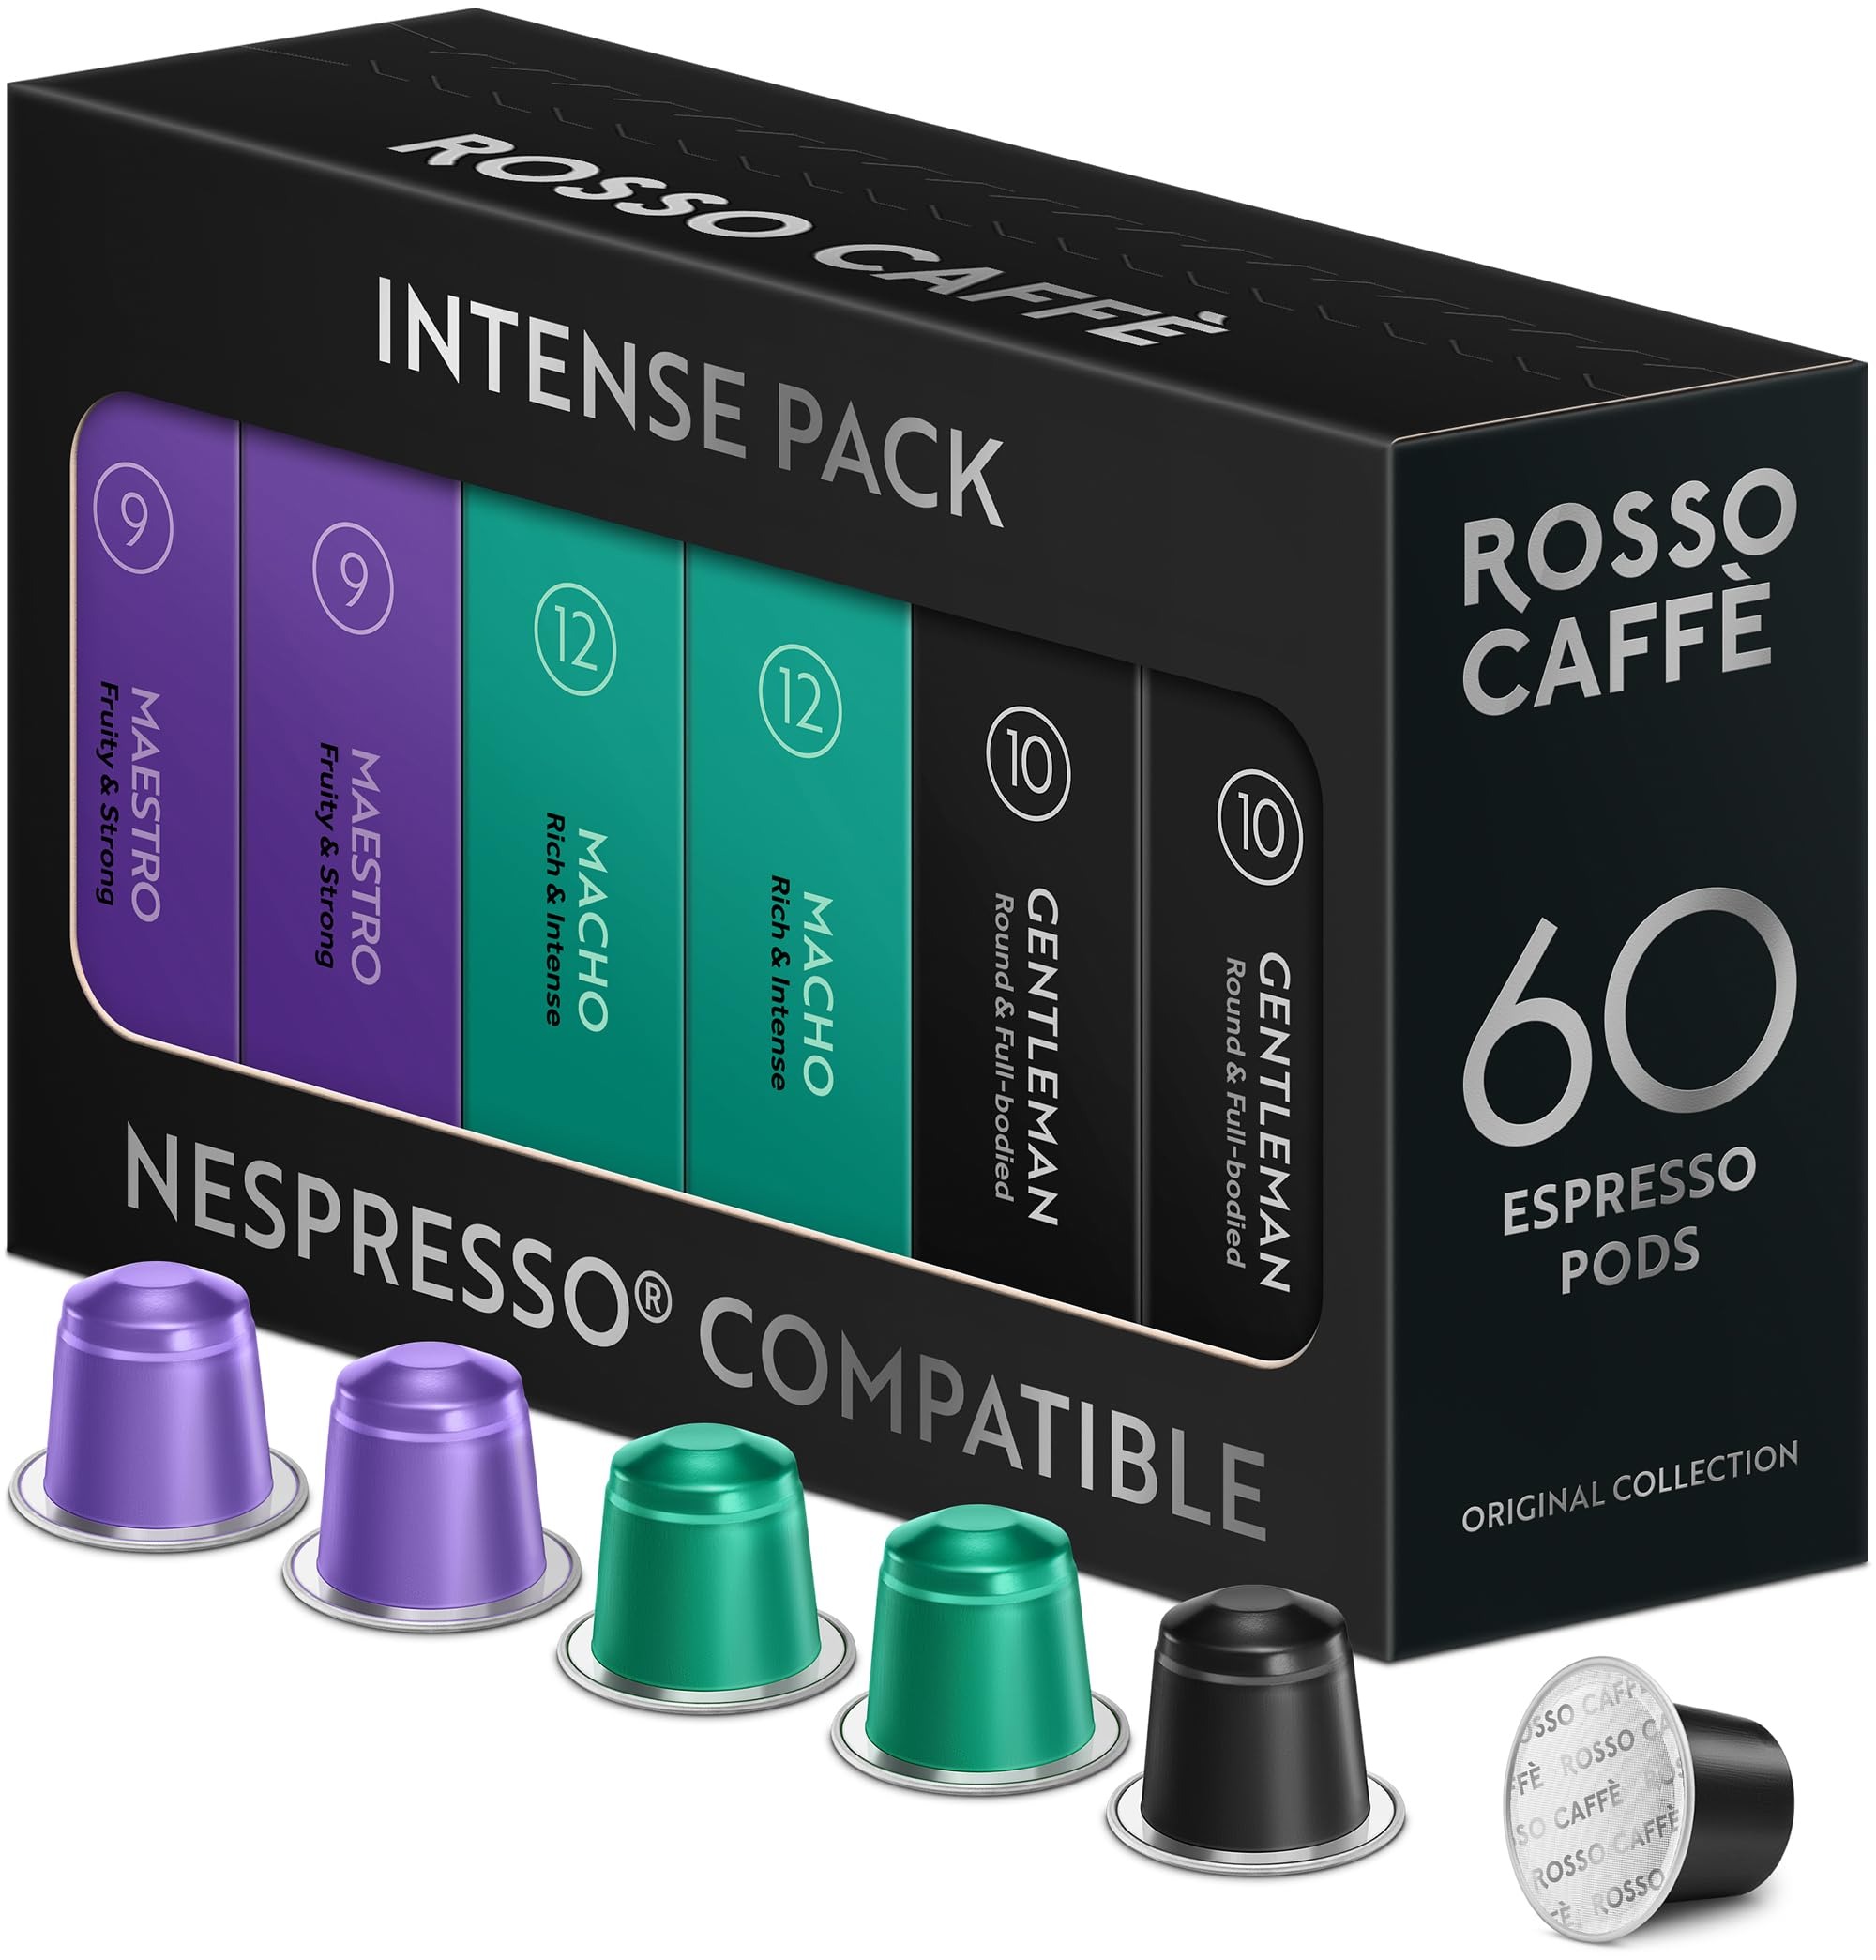
Item Name: Rosso Coffee Capsules for Nespresso Original Machine - 60 Gourmet Extra Dark Roast Espresso Pods - Single-Serve Aluminum Coffee Pods Compatible with Nespresso Original Line Machines (Extra Dark 60)
Bullet Point 1: Compatible with nespresso original line machines - our aluminum coffee capsules are compatible with the nespresso pod coffee makers which include inissia, essenza, essenza mini, citiz, u, pixie, miele, masteria, grand masteria, le cube, lattissima one, lattissima plus, lattissima pro and cretista.
Bullet Point 2: Enjoy premium quality coffee - every rosso capsule is made with premium, high-quality coffee and is fully compatible with nespresso original line machine pods.
Bullet Point 3: Gourmet coffee capsules at the price that you deserve - gourmet dark roast espresso pods doesn’t have to cost you the world. because we are a small team with minimal overhead and maximum quality, every cup of rosso coffee is both affordable and premium.
Bullet Point 4: Eco-friendly and fully recyclable - re-use, re-cycle, drink coffee. our espresso capsules are made of food-safe aluminum capsules and are free of any toxic halogens, bisphenol a (bpa), or phthalates.
Bullet Point 5: Keep calm. If you don't enjoy the taste of our coffees or find that the pods are not compatible with your machine, please contact Rosso Caffe directly through your Amazon order history page, and we will be happy to assist you
Bullet Point 6: Coffee experts - every rosso blend is chosen from our travel experience and expertise in coffee beans from around the world.
Bullet Point 7: New capsule design and technology - our updated design and capsule technology keeps our blends fresh, bold, and fully safe. this also allows our pods to be compatible with all original line nespresso machines.
Bullet Point 8: Extra dark roast pack - some like it bold. really bold. our dark roast blend coffee capsules are made with a very slow roast, enhancing the flavor through time and attention.
Product Description: compatible capsules for nespresso original line - do they really work? if you have a nespresso machine at home, you're probably asking yourself, is there an alternative to my coffee capsules? can i order a small amount of capsules at a reasonable price and still enjoy a decent cup of coffee? sure! rosso caffe has a wide range of premium quality coffee blends in espresso capsules which are nespresso original line machine compatible, for an unbeatable price and a friendly customer experience. we offer you to dive into our variety pack capsules. we bring you premium coffee blends, at an excellent value, in easy-to-use capsules. so why settle for less and at a higher price, why not enjoy the benefits of superior tasting coffee at an affordable price in the office, at home or wherever life may take you. taste our coffee today and we guarantee you will fall in love! click "add to cart '' at the top of the page now to try our premium coffee, and if you don't enjoy the taste of our coffees or find that the pods are not compatible with your machine, please contact Rosso Caffe directly through your Amazon order history page, and we will be happy to assist you
Value: 60.0
Unit: Count

Price: 32